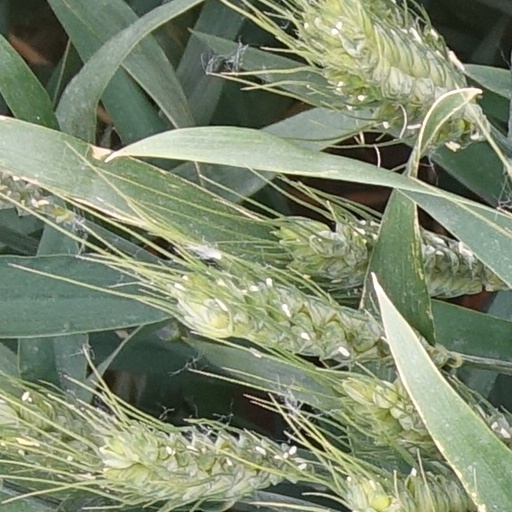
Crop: wheat